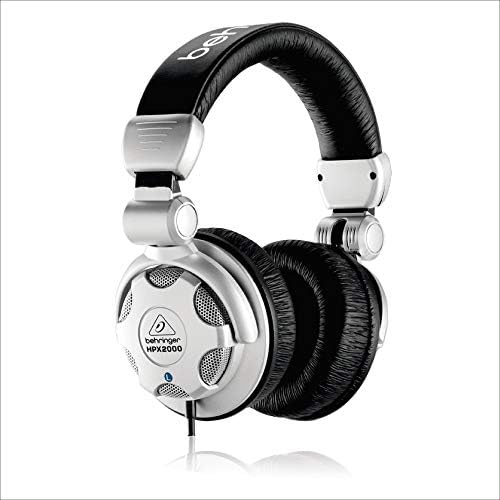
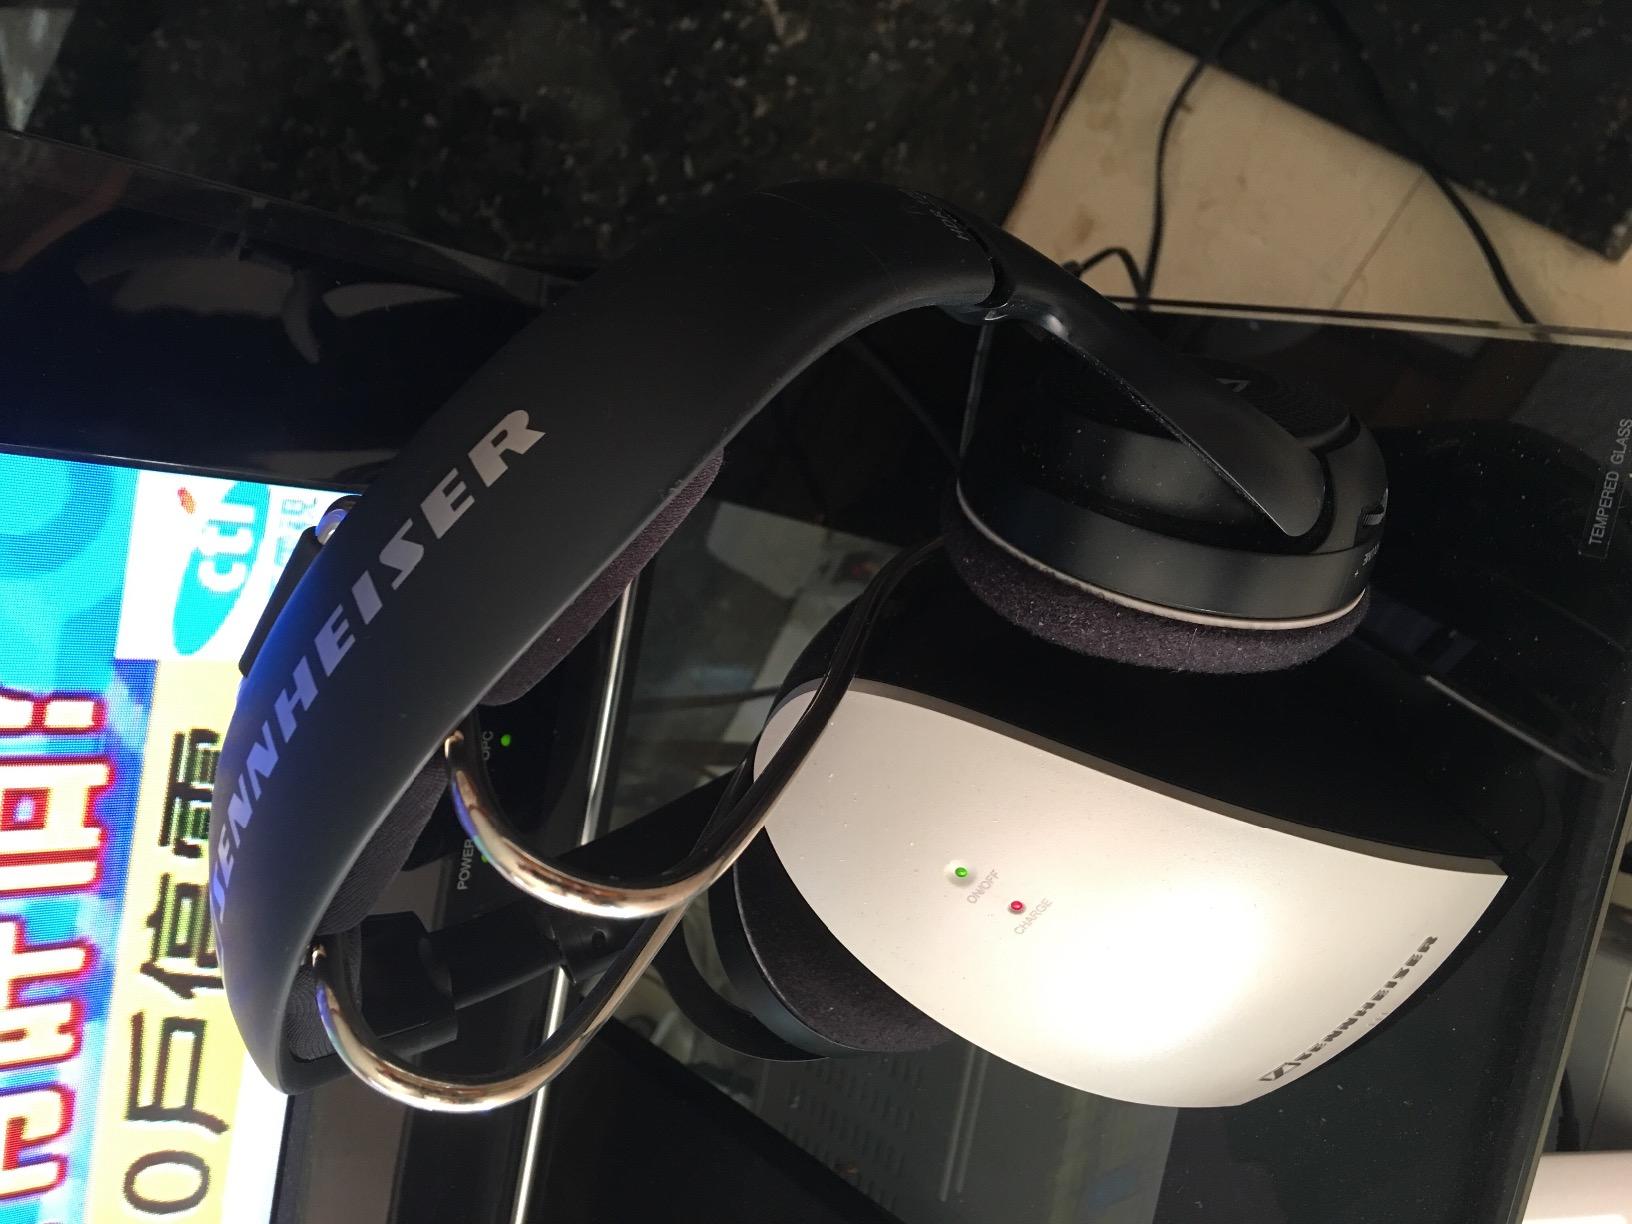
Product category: headphones
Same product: no